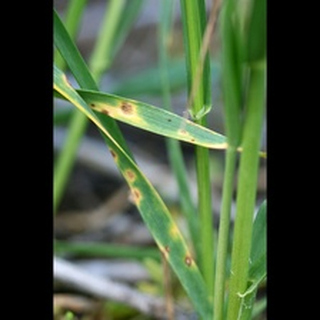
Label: wheat_tan_spot